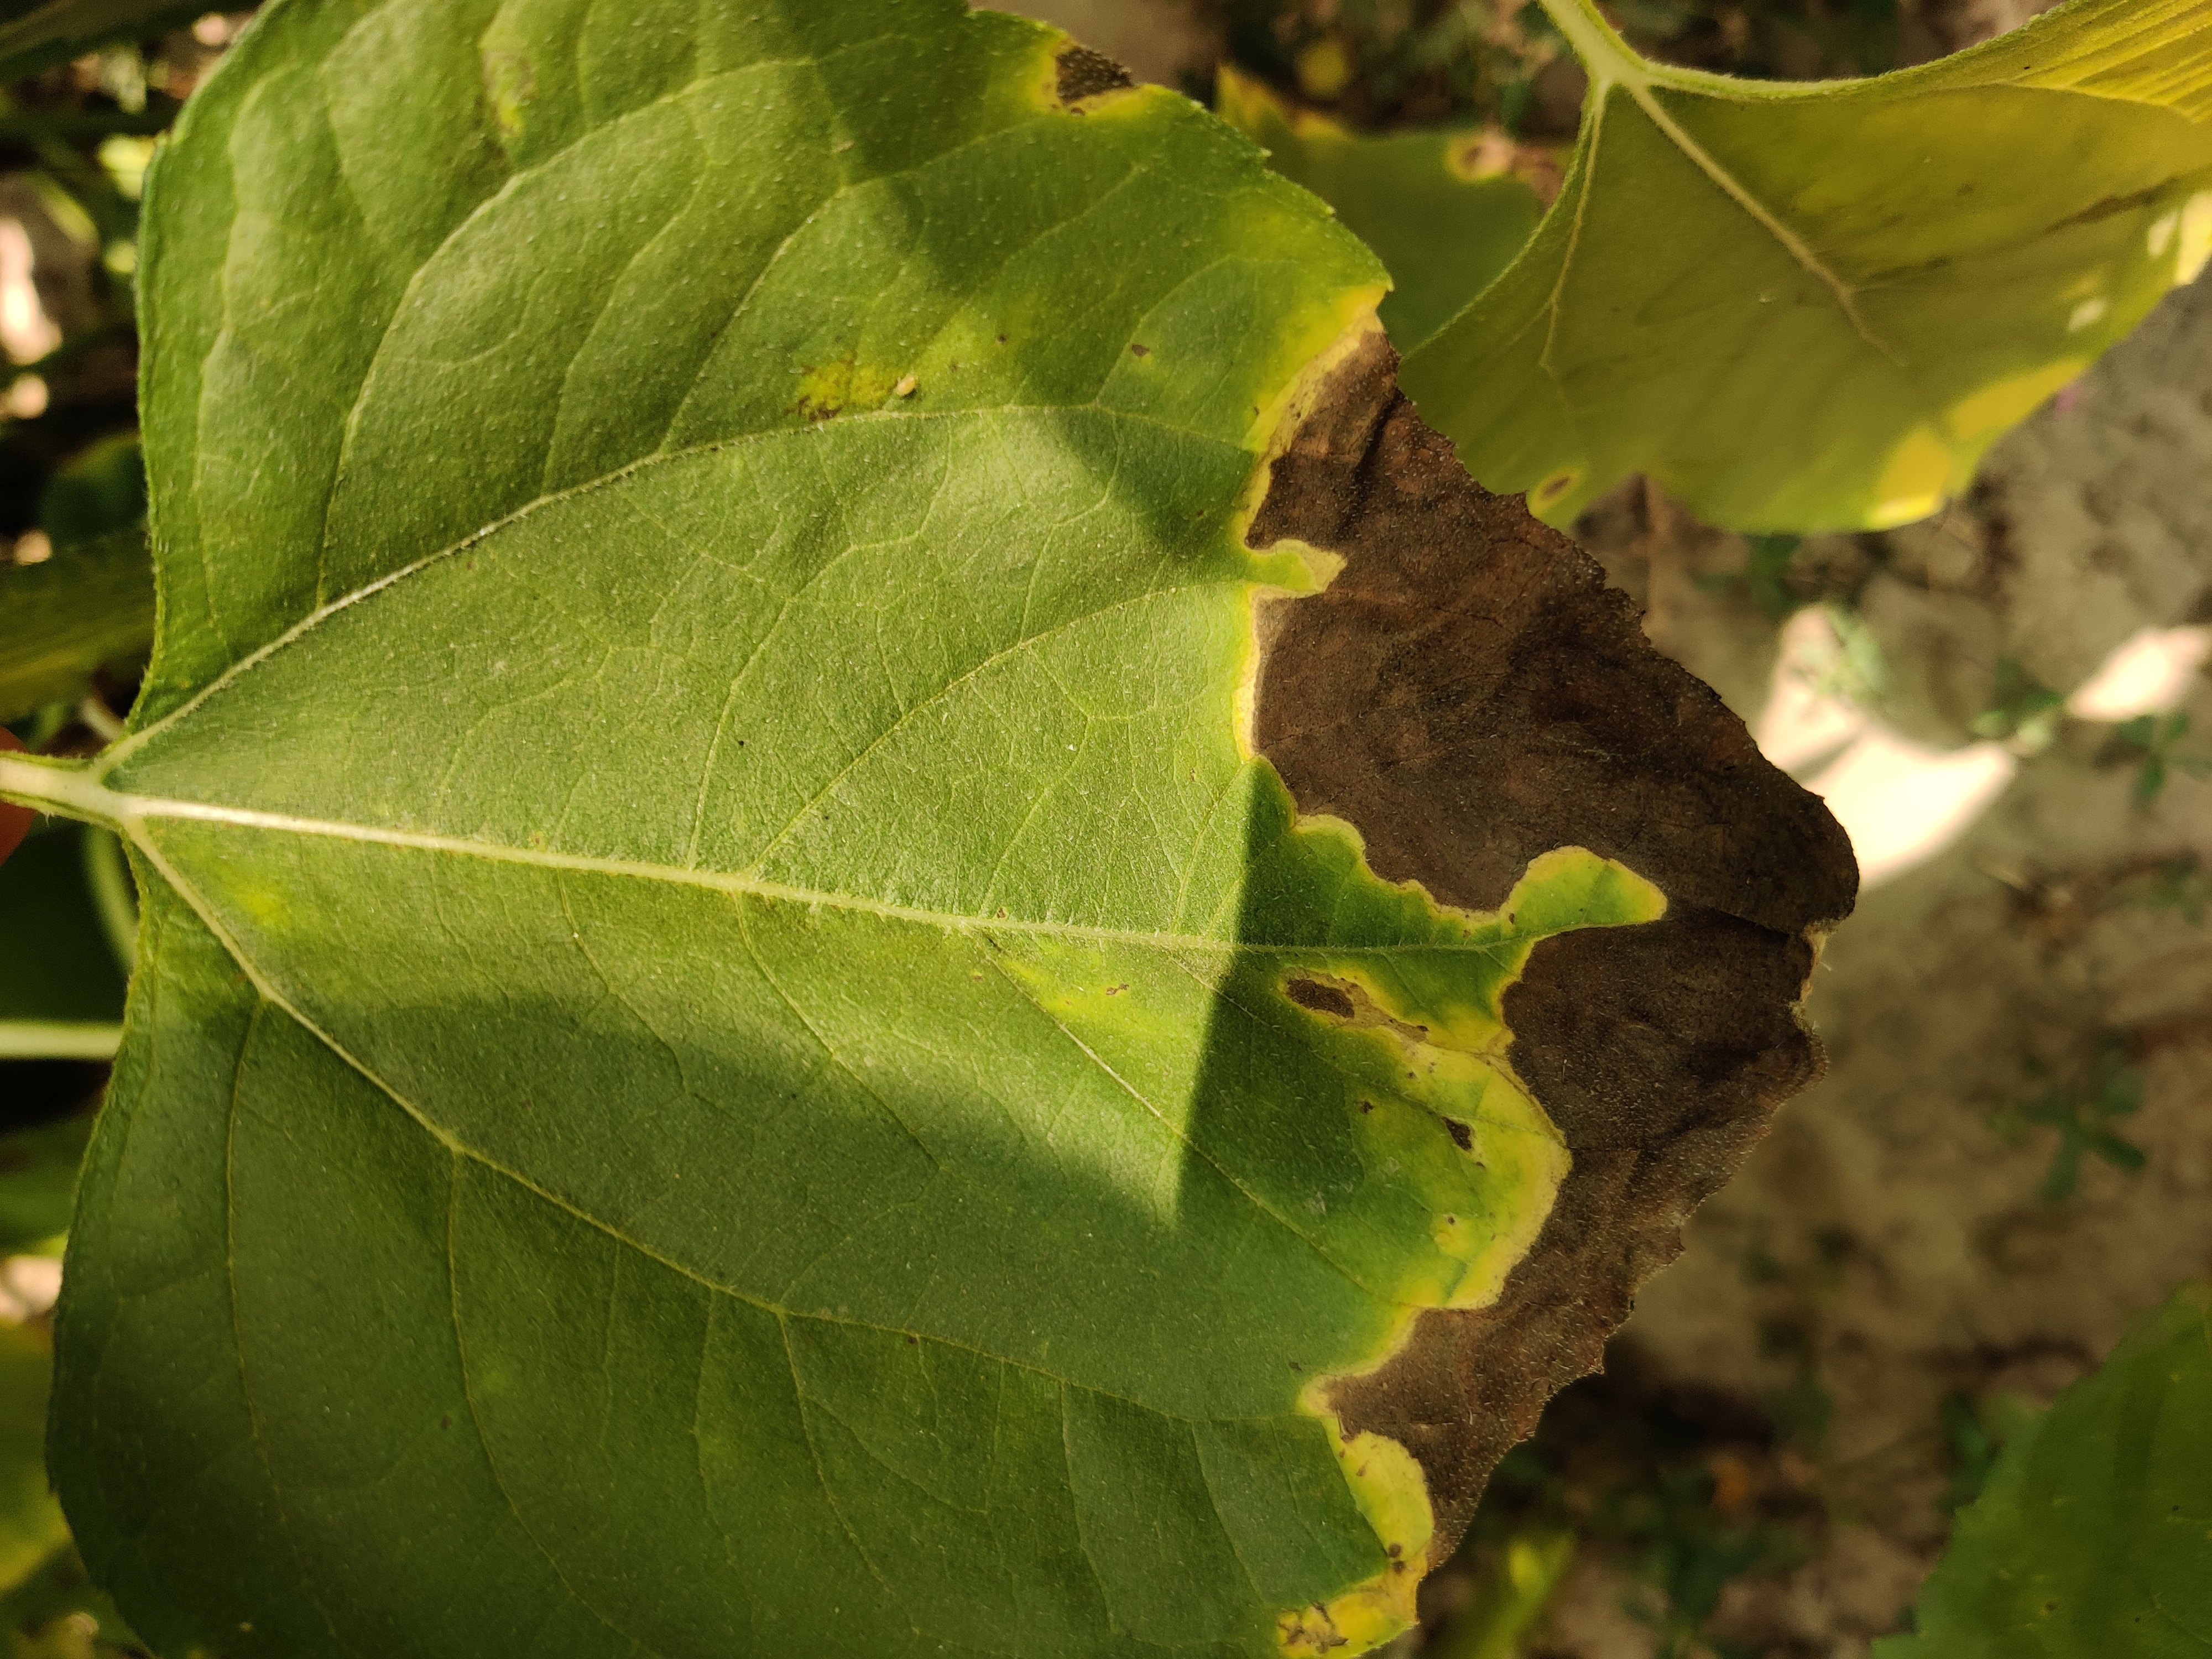
Label: Leaf_scars